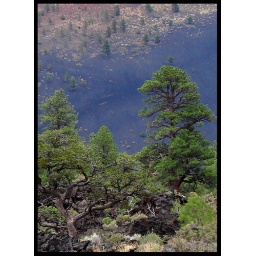
Cinder field in the background at Sunset Crater national monument in Arizona